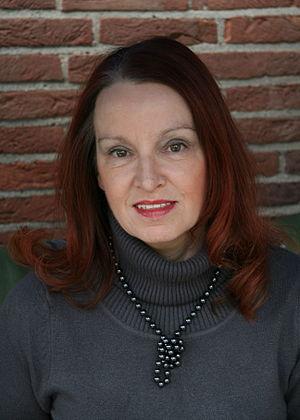
Petra Hammesfahr est une écrivaine allemande. Romancière à succès, elle est récipiendaire de nombreux prix, dont le Frauenkrimipreis der Stadt Wiesbaden et le prix littéraire Rheinische Siegburg.